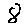
Label: 8